Marconi Wireless Telegraphy Station (Kahuku, Hawaii)

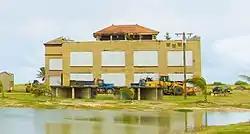
The station in 2017.

The Marconi Wireless Telegraphy station is a historic structure on Oʻahu's North Shore between the towns of Kawela Bay and Kahuku. It was briefly the world's most powerful telegraph station.